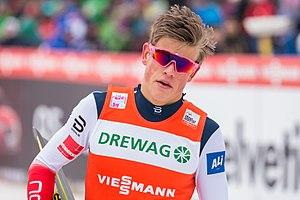
Johannes Høsflot Klaebo, né le 22 octobre 1996 à Trondheim, est un fondeur norvégien. Plusieurs fois médaillé dans les Championnats du monde junior, il remporte une première médaille mondiale, le bronze, lors de sa première participation aux Championnats du monde, lors des mondiaux 2017 de Lahti, sur le sprint libre. Lors de cette saison 2016-2017, il remporte ses premières victoires en coupe du monde ainsi que sa première victoire dans un mini-tour, les Finales de la coupe du monde, disputées à Québec, s'adjugeant son premier globe de cristal avec sa première place au classement des sprints. Dès la saison suivante, il remporte un deuxième mini-tour, le Ruka Triple.
Les championnats du monde junior de ski nordique 2018 se déroulent du 28 janvier 2018 au 4 février 2018 à Kandersteg en Suisse, sous l'égide de la fédération internationale de ski. L’événement comprend les championnats du monde junior de ski de fond, de saut à ski et de combiné nordique. Les athlètes doivent être âgés de moins de vingt ans. Parallèlement, des championnats du monde de ski de fond des moins de 23 ans se tiennent avec six épreuves au programme.